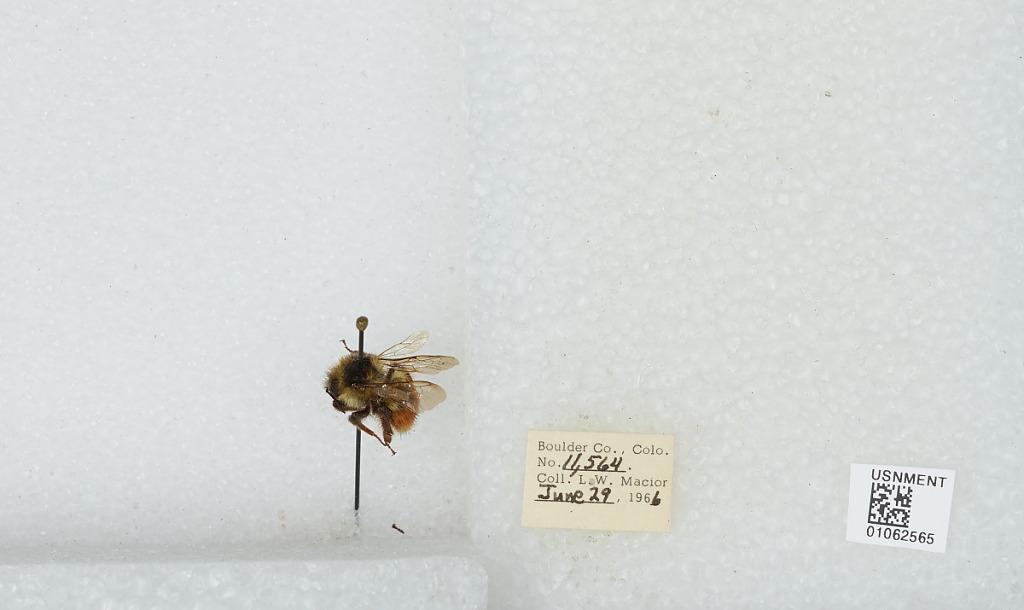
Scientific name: Bombus (Pyrobombus) bifarius Cresson
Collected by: L. Macior
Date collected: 1966-6-29
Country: United States
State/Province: Colorado
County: Boulder
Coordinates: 40.0017, -105.308